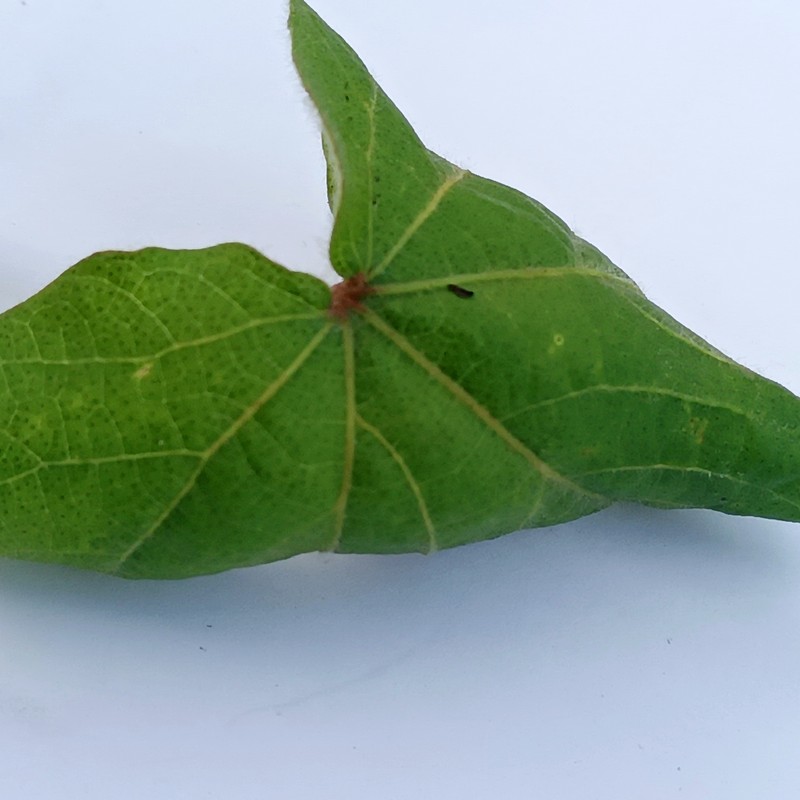
Label: Curl Virus